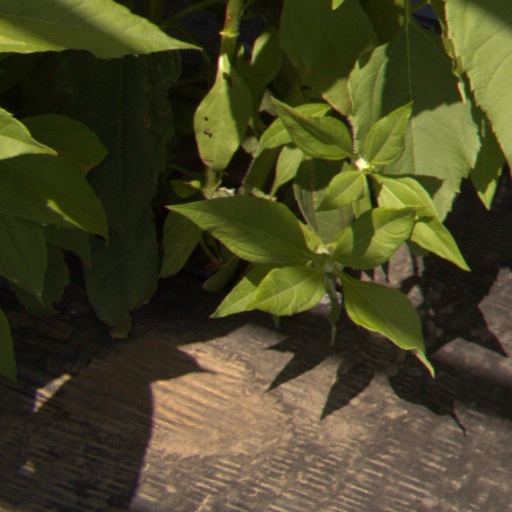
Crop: Jerusalem artichoke